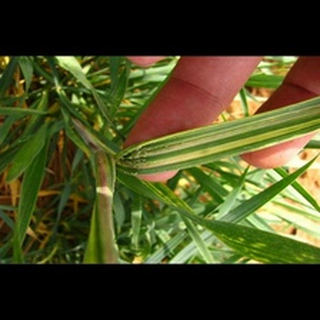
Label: wheat_aphid